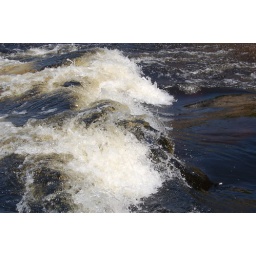
rushing water from under the stone bridge